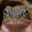
Label: frog